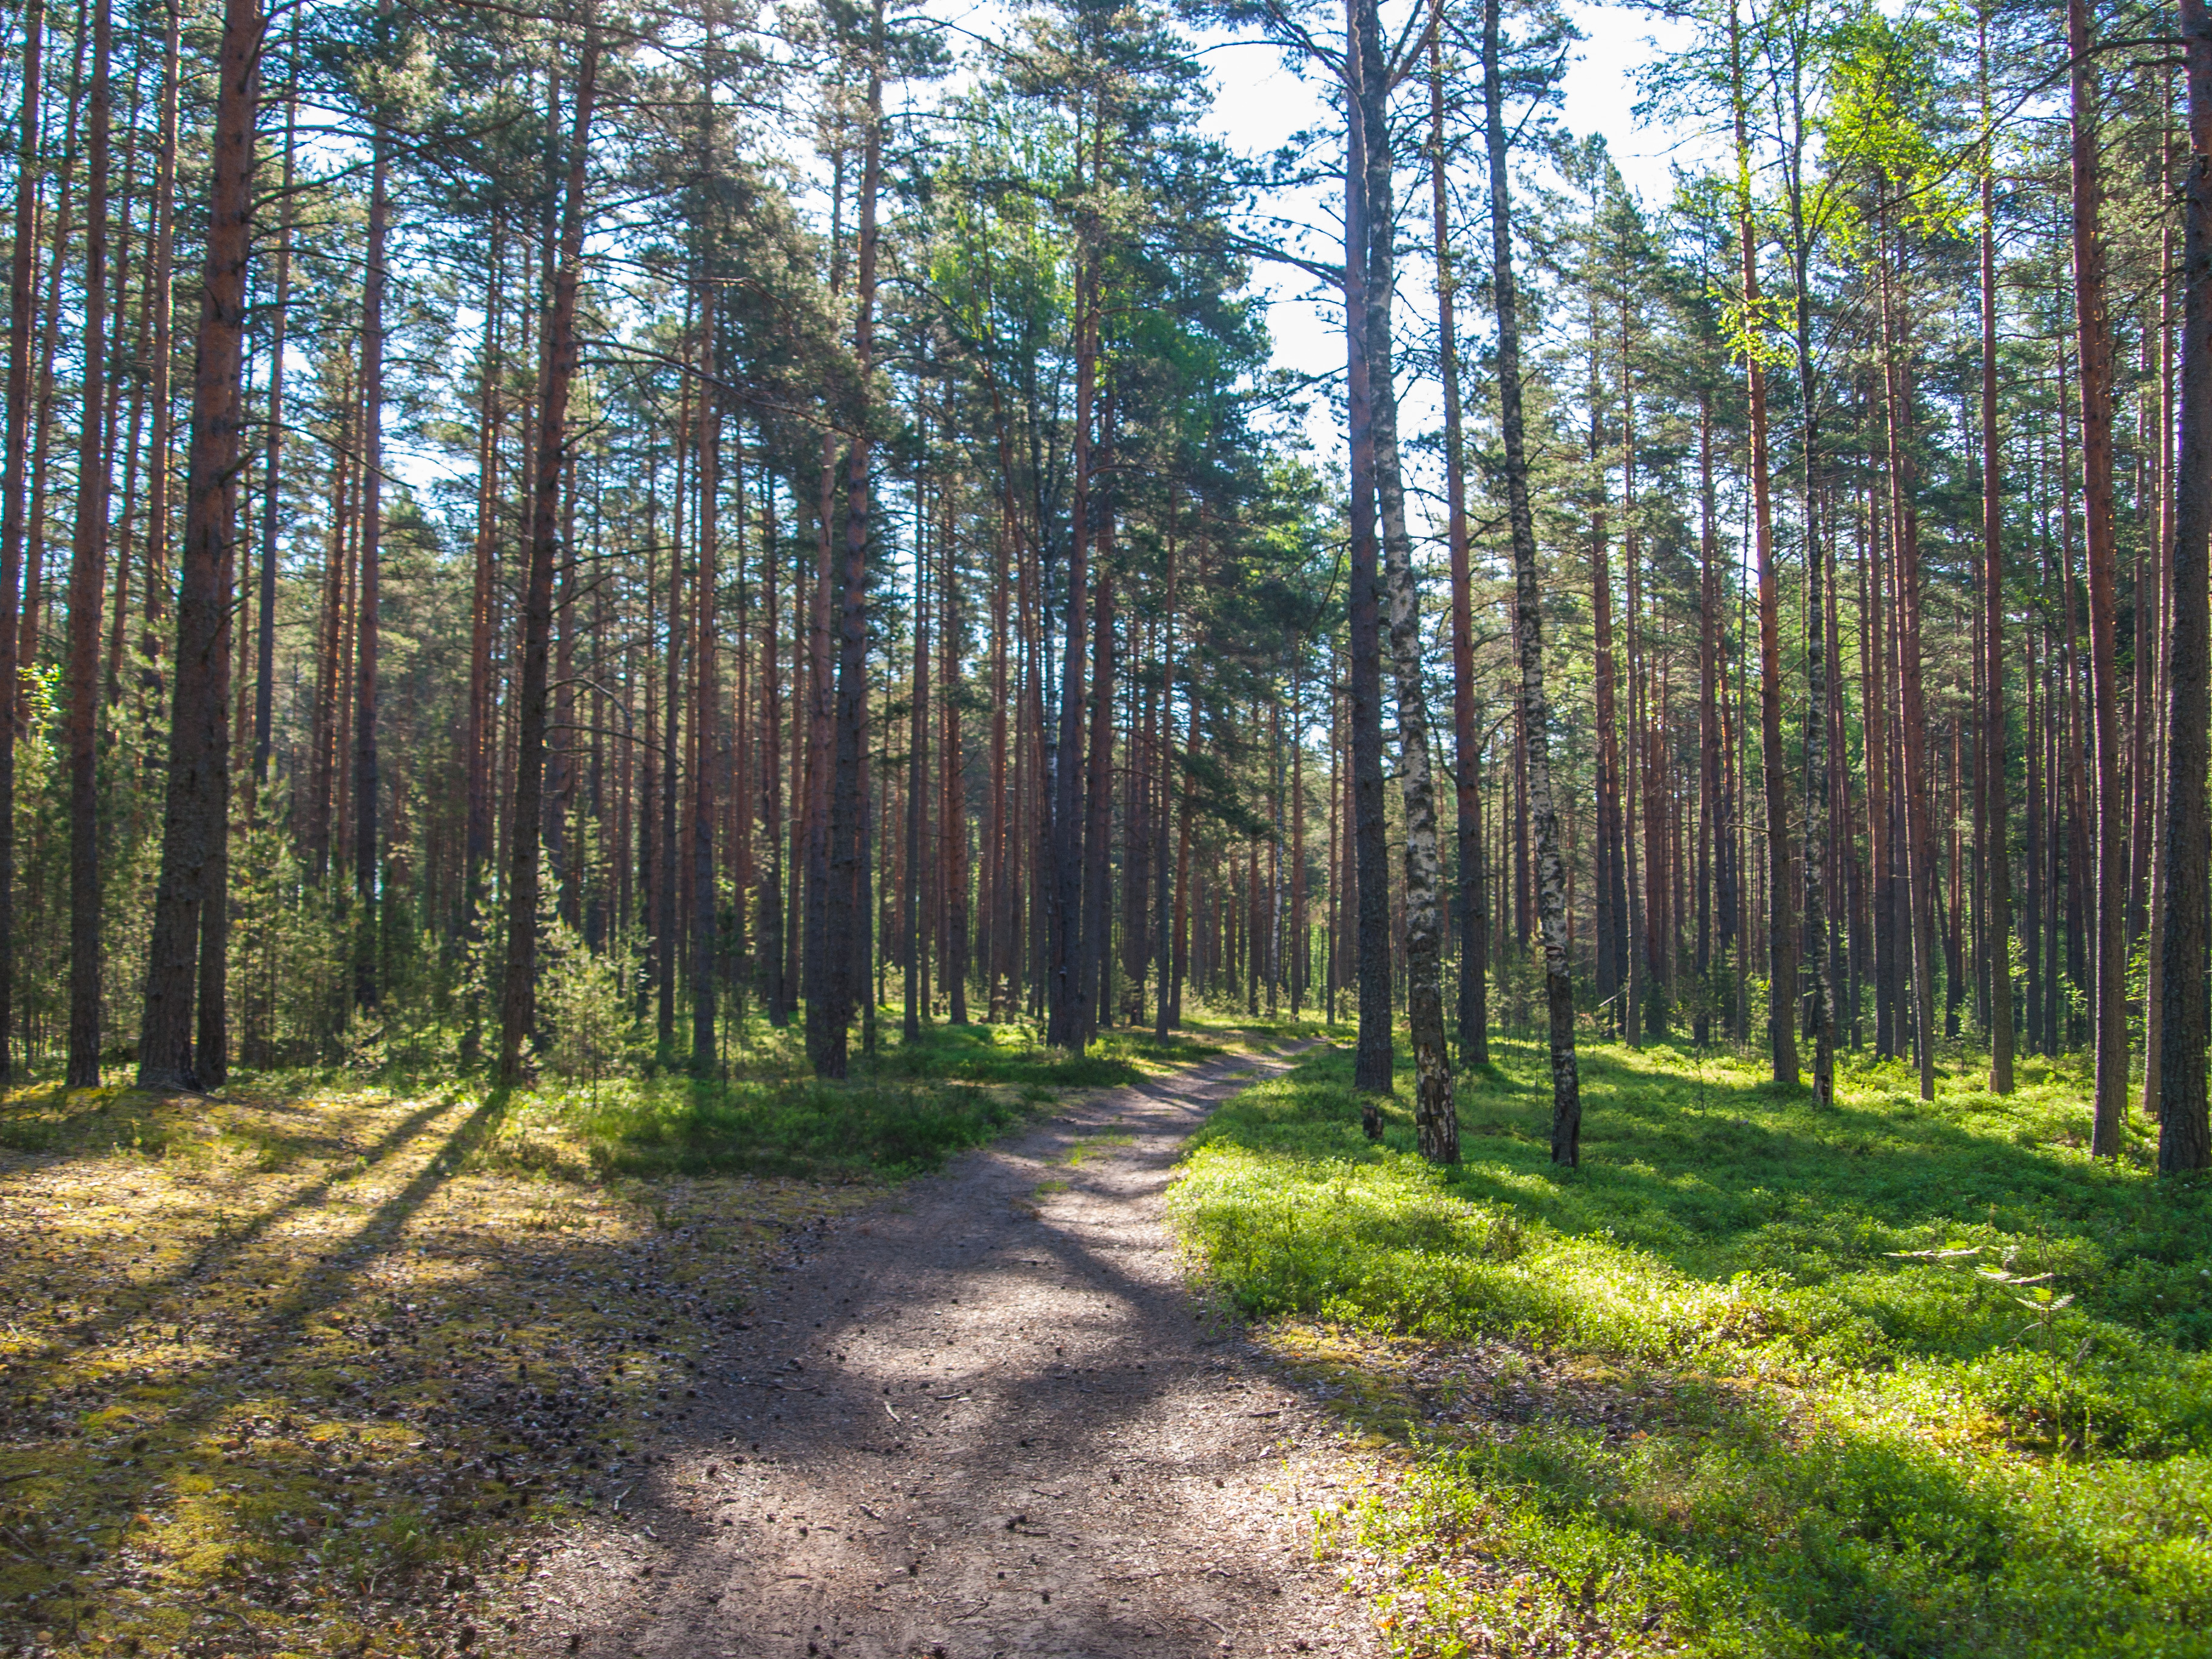
forest, tree, natural environment, natural landscape, spruce fir forest, woodland, nature, Northern hardwood forest, tropical and subtropical coniferous forests, nature reserve, biome, temperate broadleaf and mixed forest, grove, temperate coniferous forest, old growth forest, woody plant, wilderness, red pine, plant, trail, path, grass, sunlight, plant community, valdivian temperate rain forest, land lot, American larch, wood, thoroughfare, trunk, road, state park, pine family